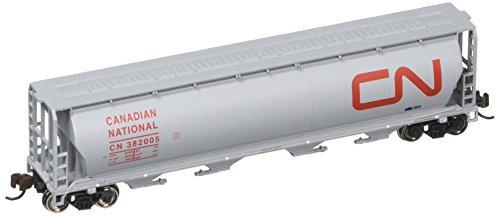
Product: Bachmann Industries Inc. Canadian 4-Bay Cylindrical Grain Hopper Canadian National - N Scale
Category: Toys & Games | Hobbies | Trains & Accessories | Train Cars | Freight Cars | Hoppers
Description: Great Condition.
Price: $20.82